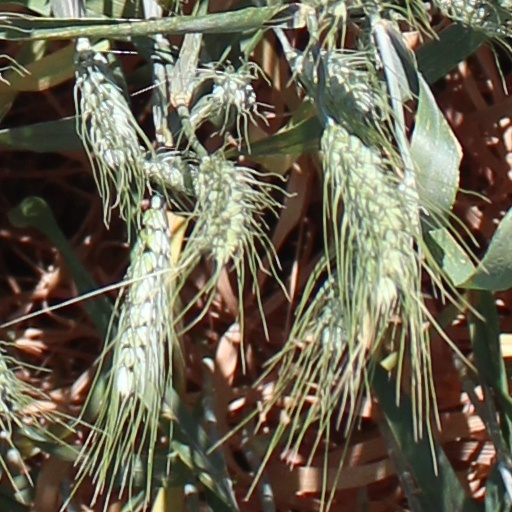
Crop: wheat